Adelaide River War Cemetery

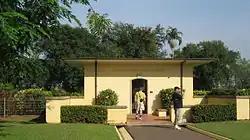

Adelaide River War Cemetery is a heritage-listed cemetery at 105 Memorial Terrace, Adelaide River, Northern Territory, Australia. It was added to the Australian Commonwealth Heritage List on 22 June 2004.